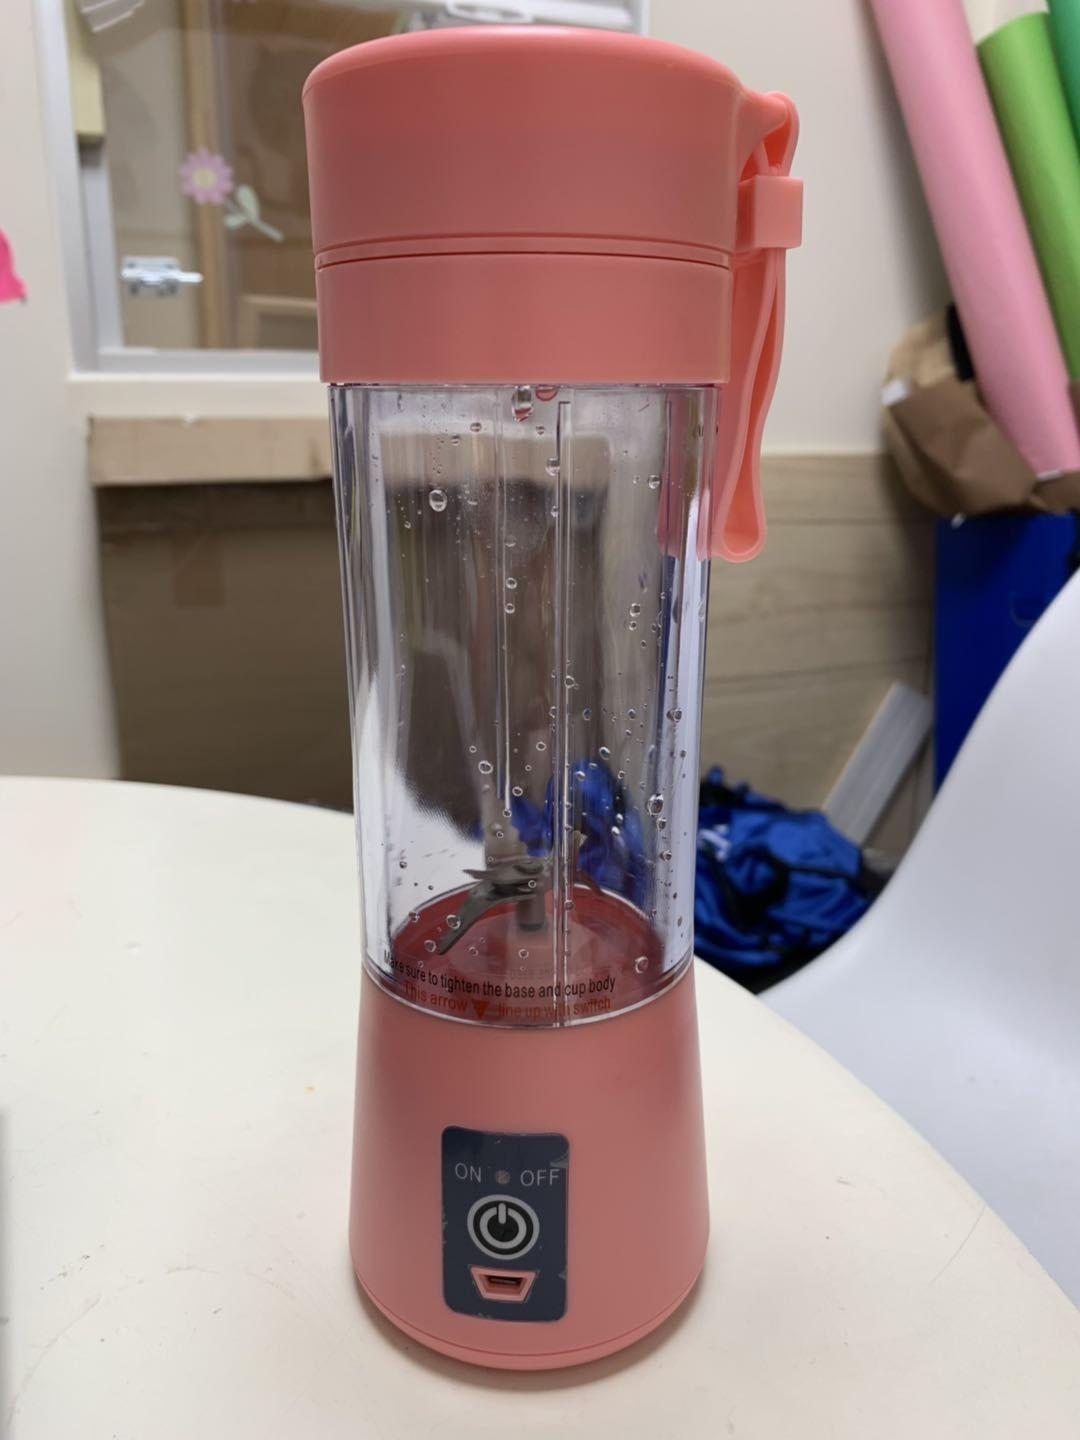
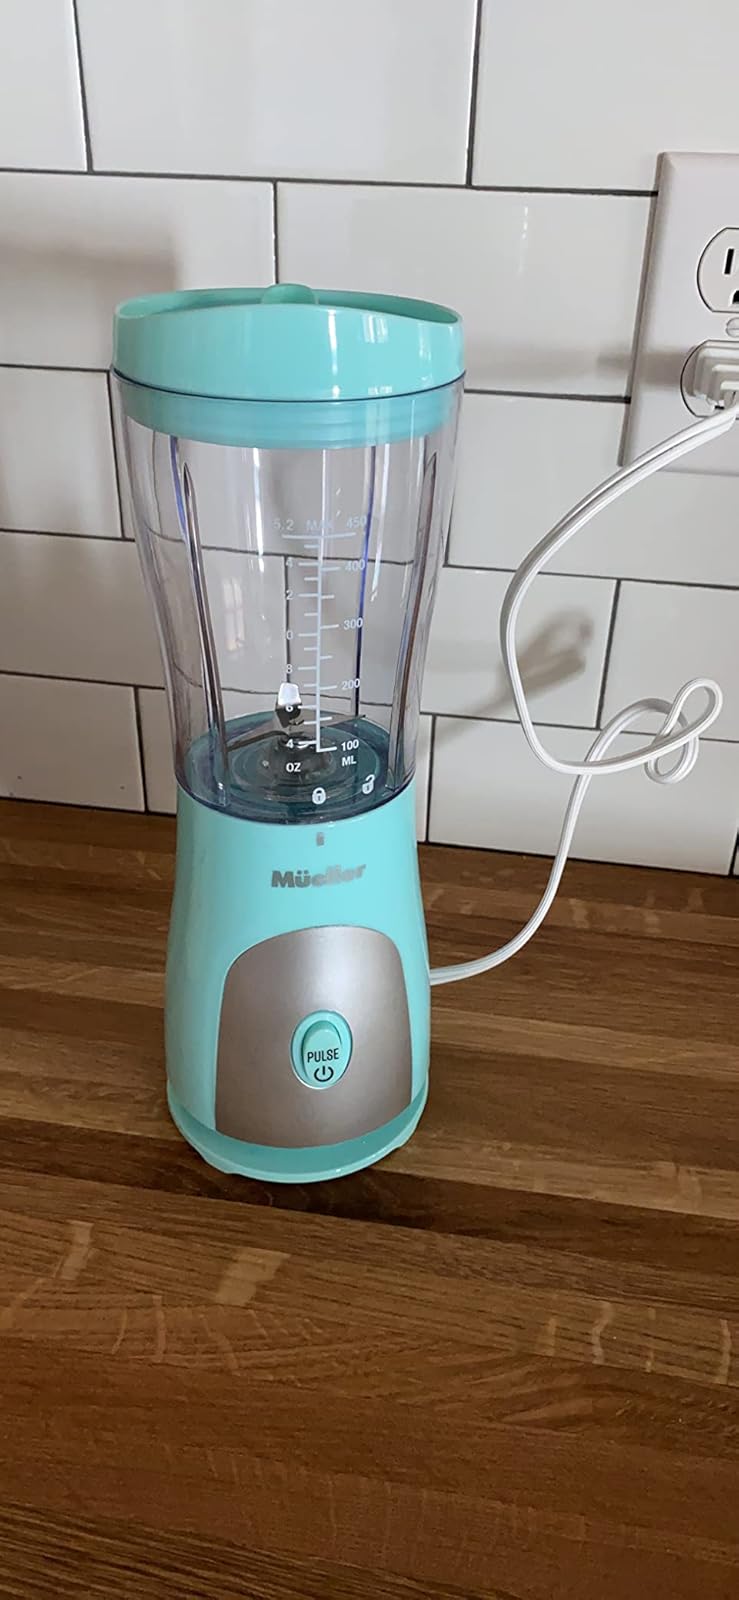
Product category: items_blender
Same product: no